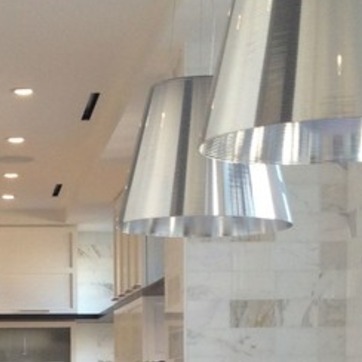
Material: metal